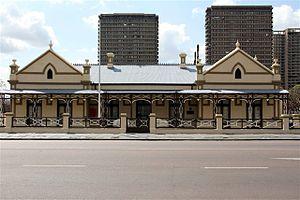
Kruger House Museum est un musée consacré à l'ancien président de la république sud-africaine, Paul Kruger, situé dans sa maison de Pretoria au 60 Church Street West.